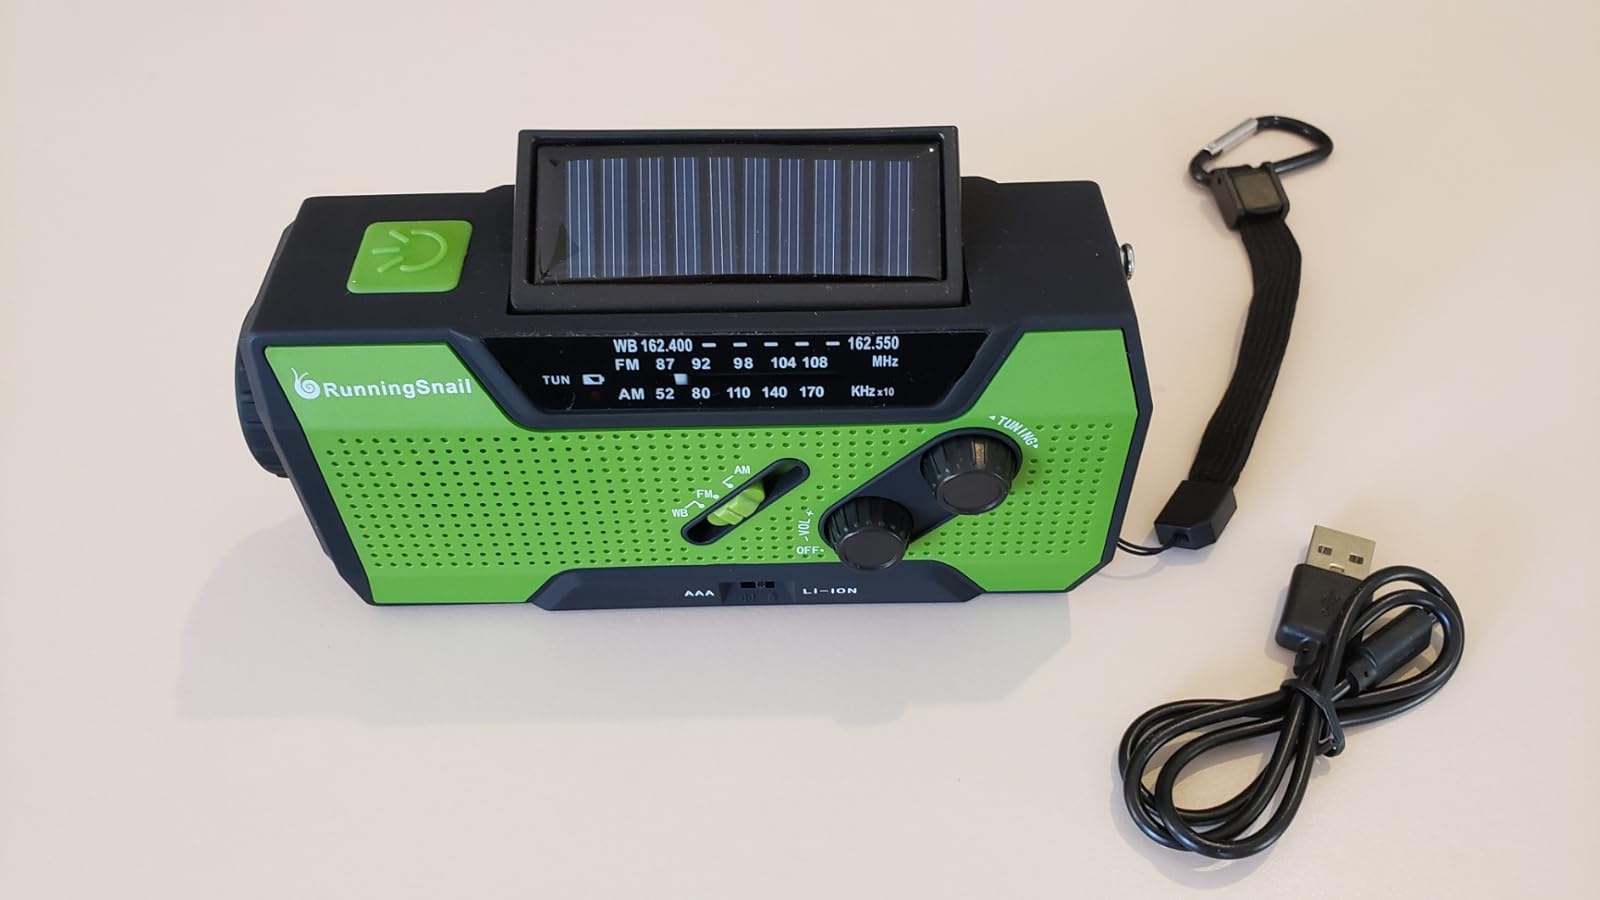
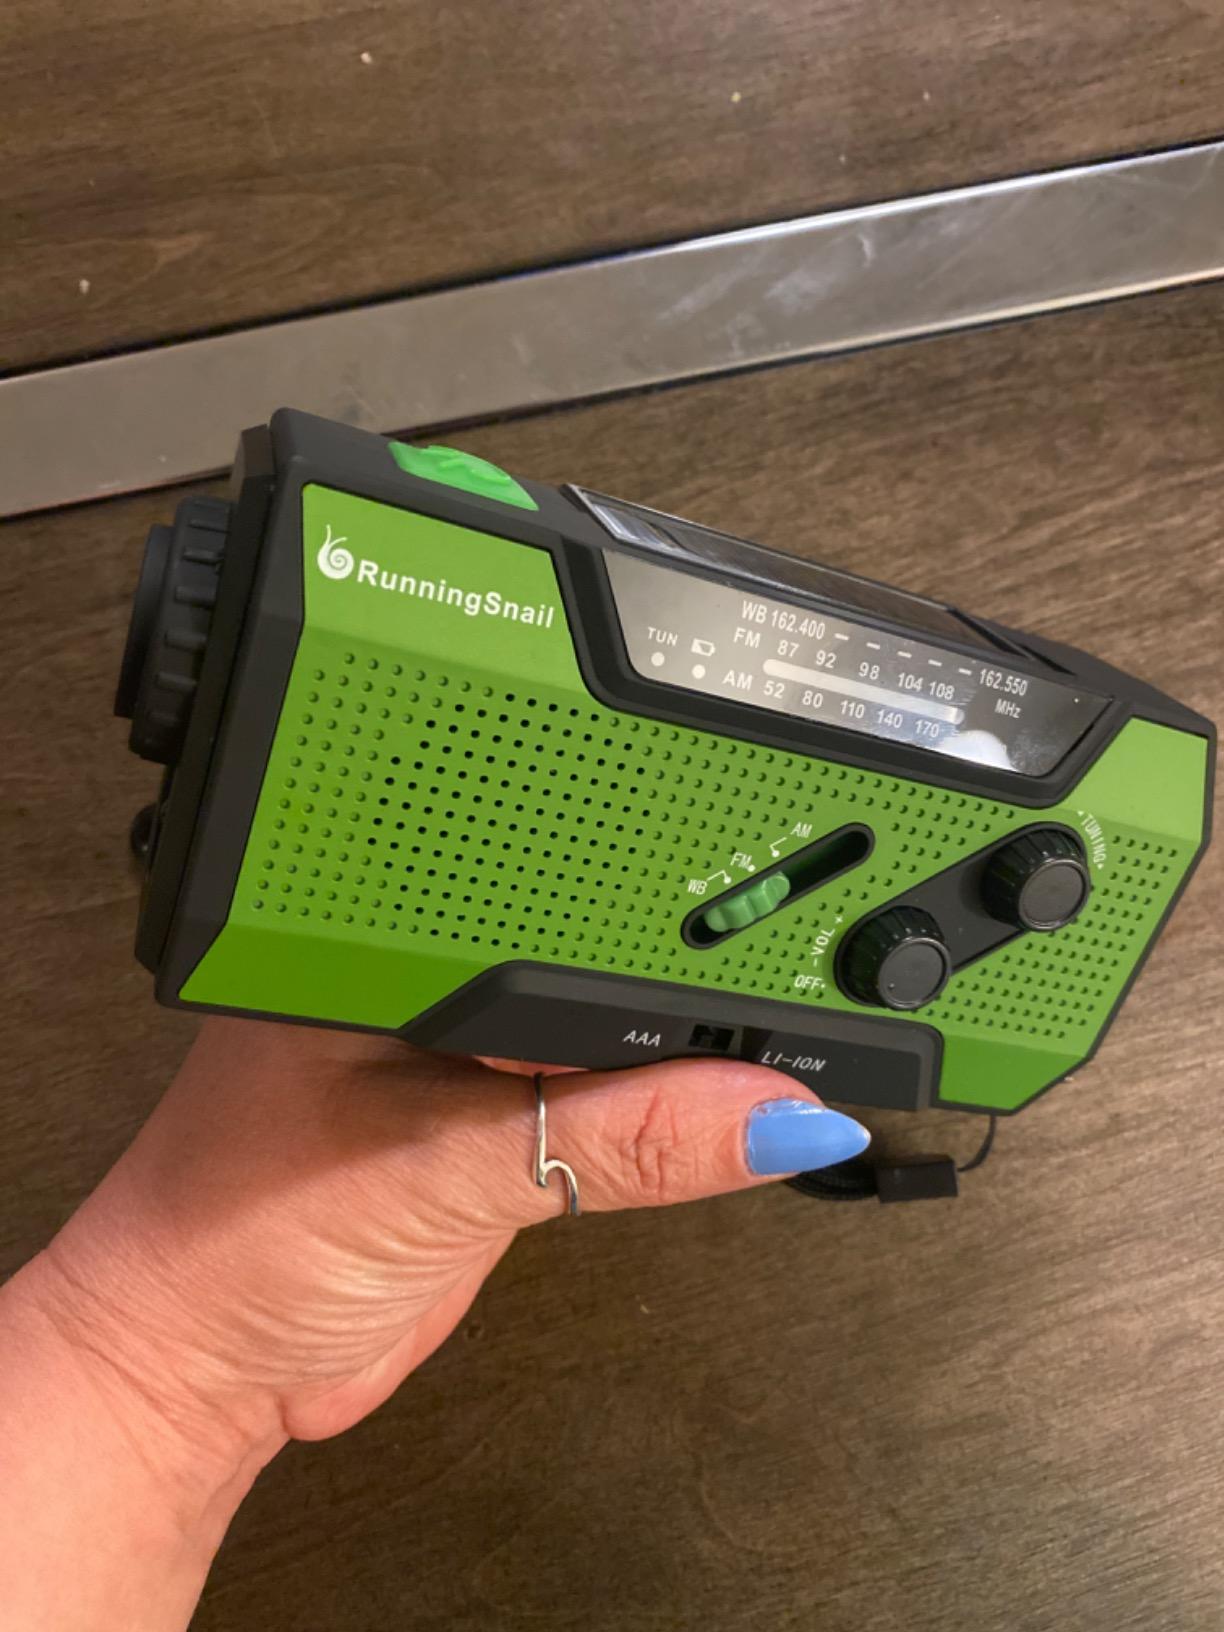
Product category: radio
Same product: yes